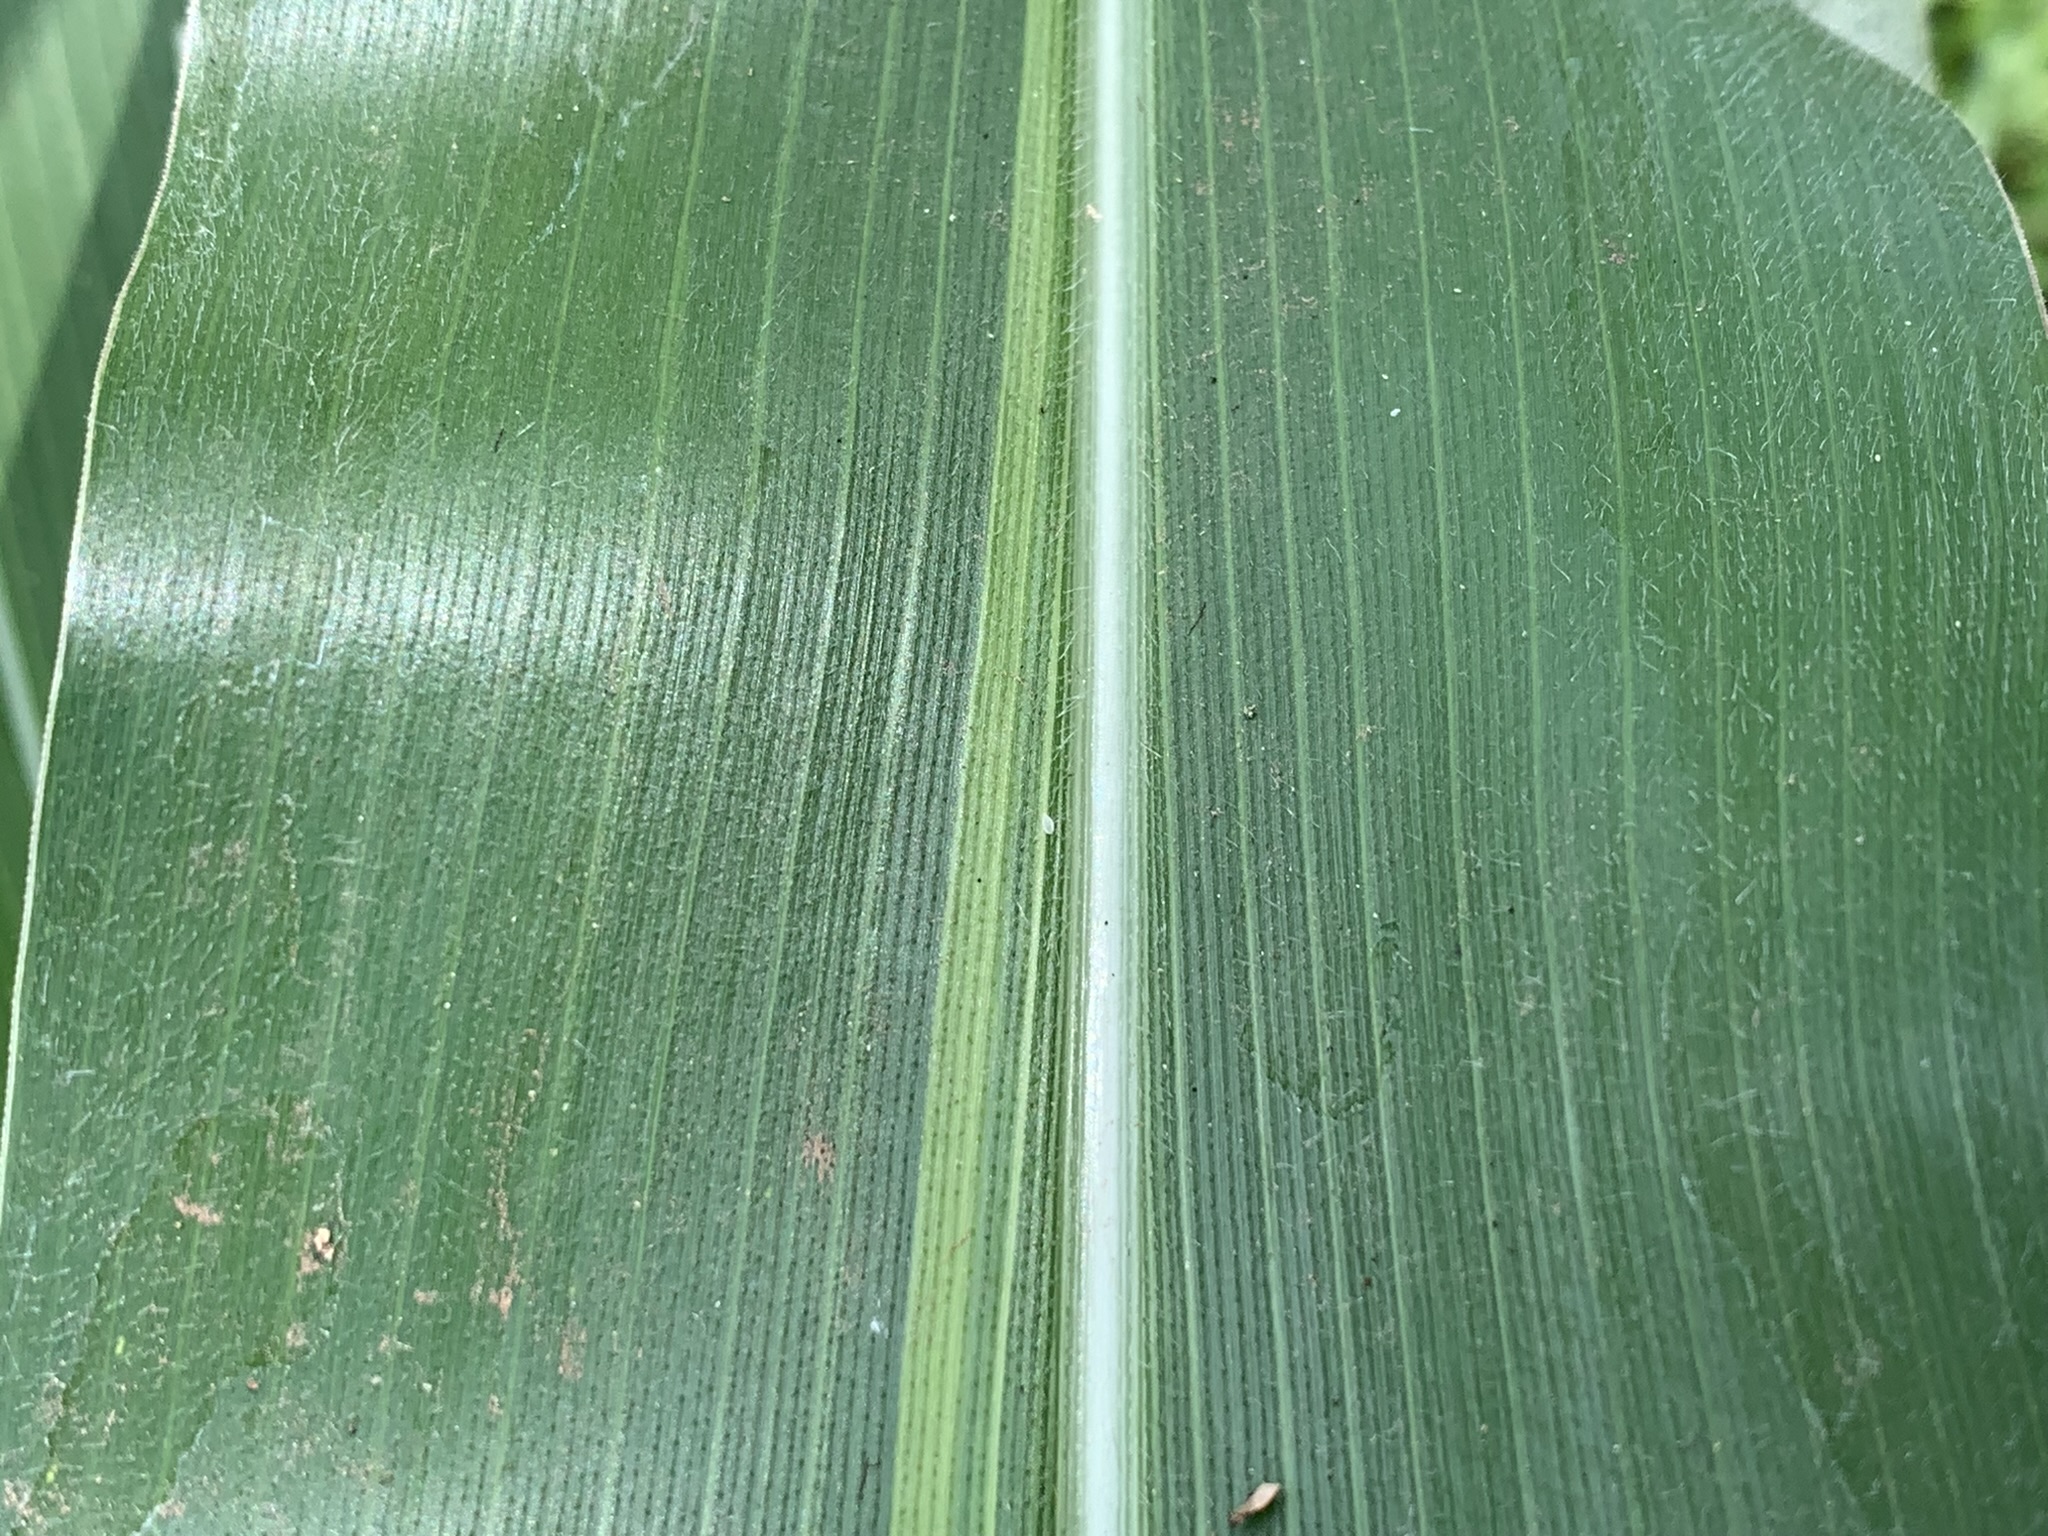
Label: Healthy